National Museum of Ireland – Decorative Arts and History

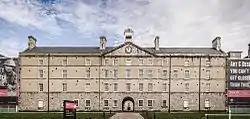
Front facade of Collins Barracks

The National Museum of Ireland – Decorative Arts and History is a branch of the National Museum of Ireland (NMI) located at the former Collins Barracks in the Arbour Hill area of Dublin, Ireland.